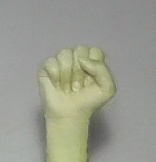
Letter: saad